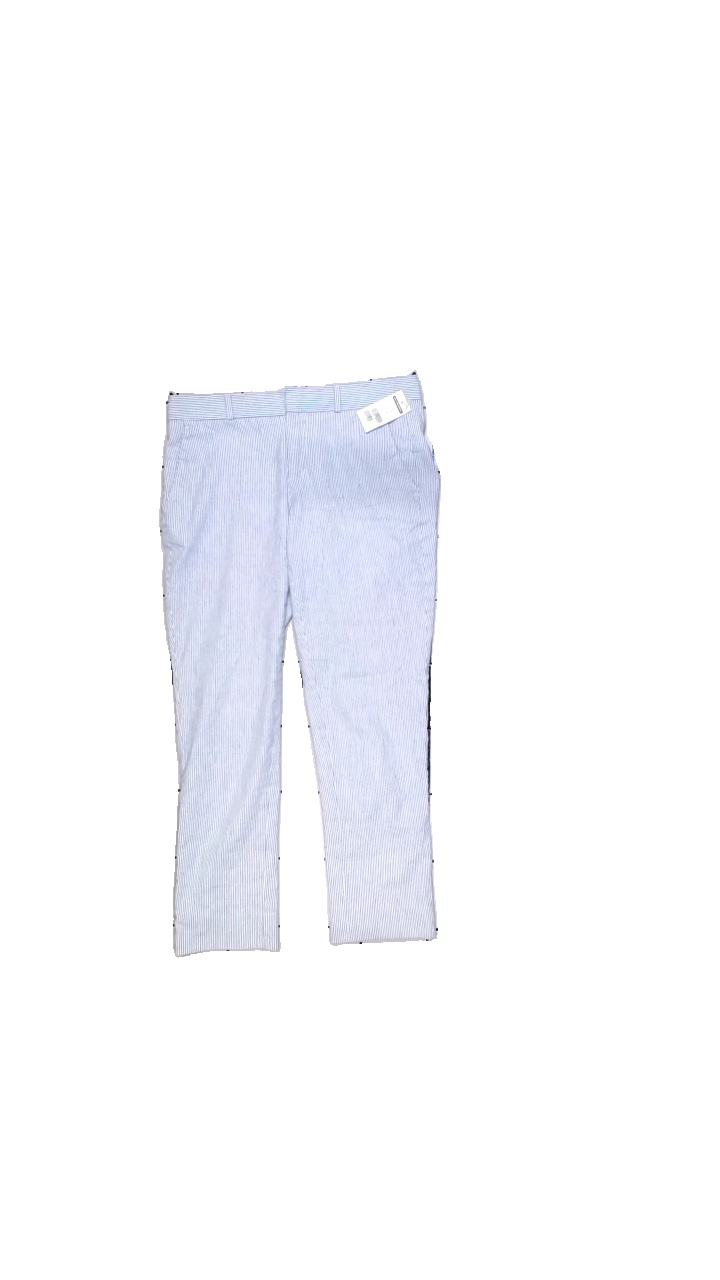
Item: Blazer (Ladies)
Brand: Banana Republic
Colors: White, Blue
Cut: Regular, Tight
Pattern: Striped
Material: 55% linen, 42% cotton, 3% spandex
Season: All
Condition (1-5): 4
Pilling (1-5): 4
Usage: Reuse
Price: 150-250